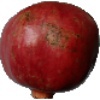
Label: pomegranate